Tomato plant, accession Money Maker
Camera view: bottom (45 deg); turntable rotation: 90 degrees
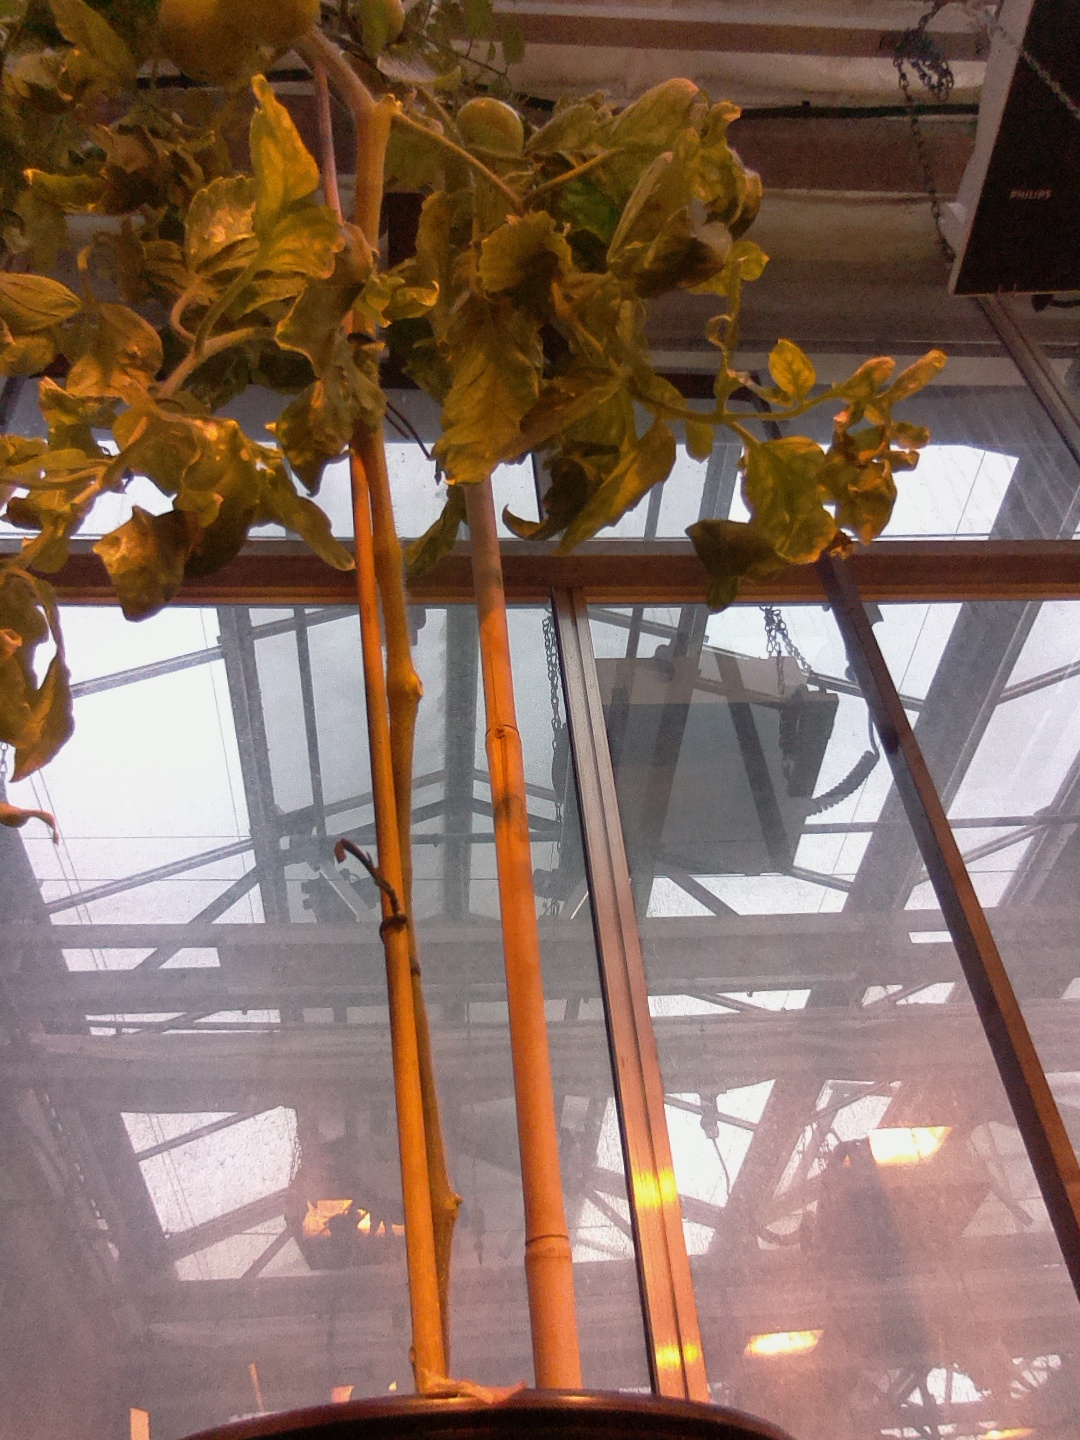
BBCH growth stage 78: 80% -90% of final fruit size